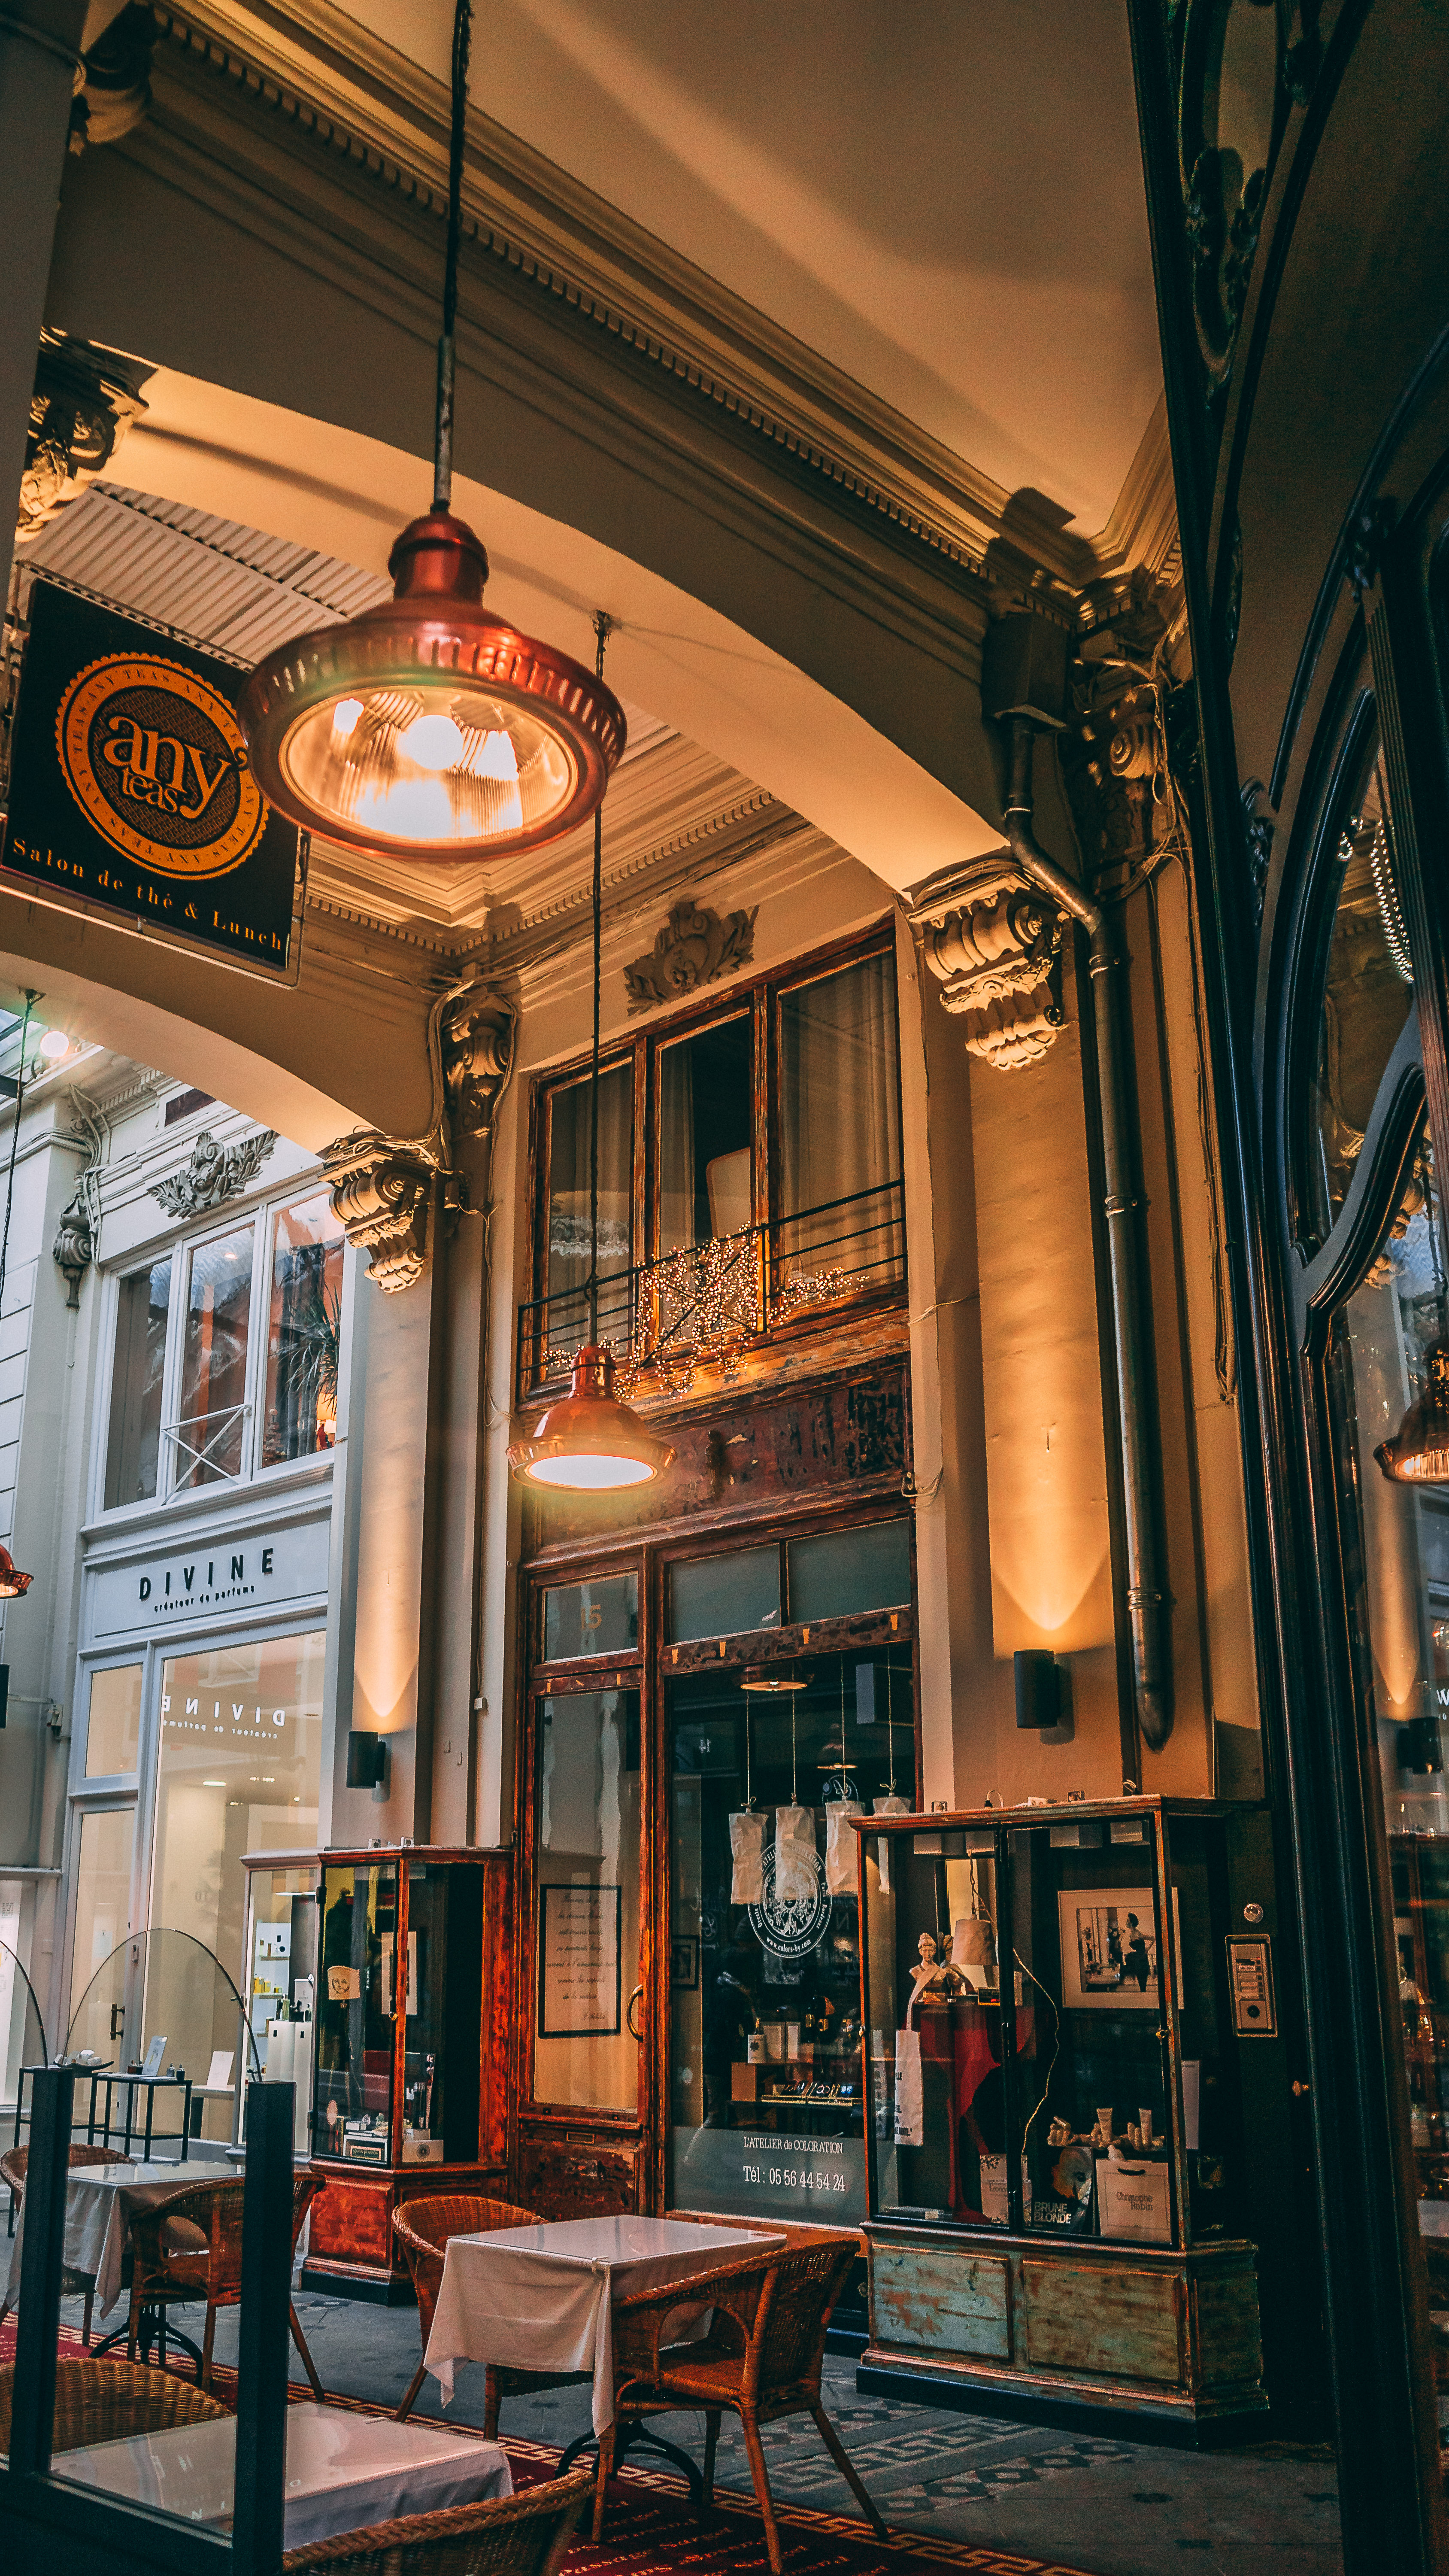
lighting, building, architecture, ceiling, light fixture, iron, interior design, chandelier, coffeehouse, lamp, city, restaurant, arcade, antique, window, glass, house, furniture, lantern